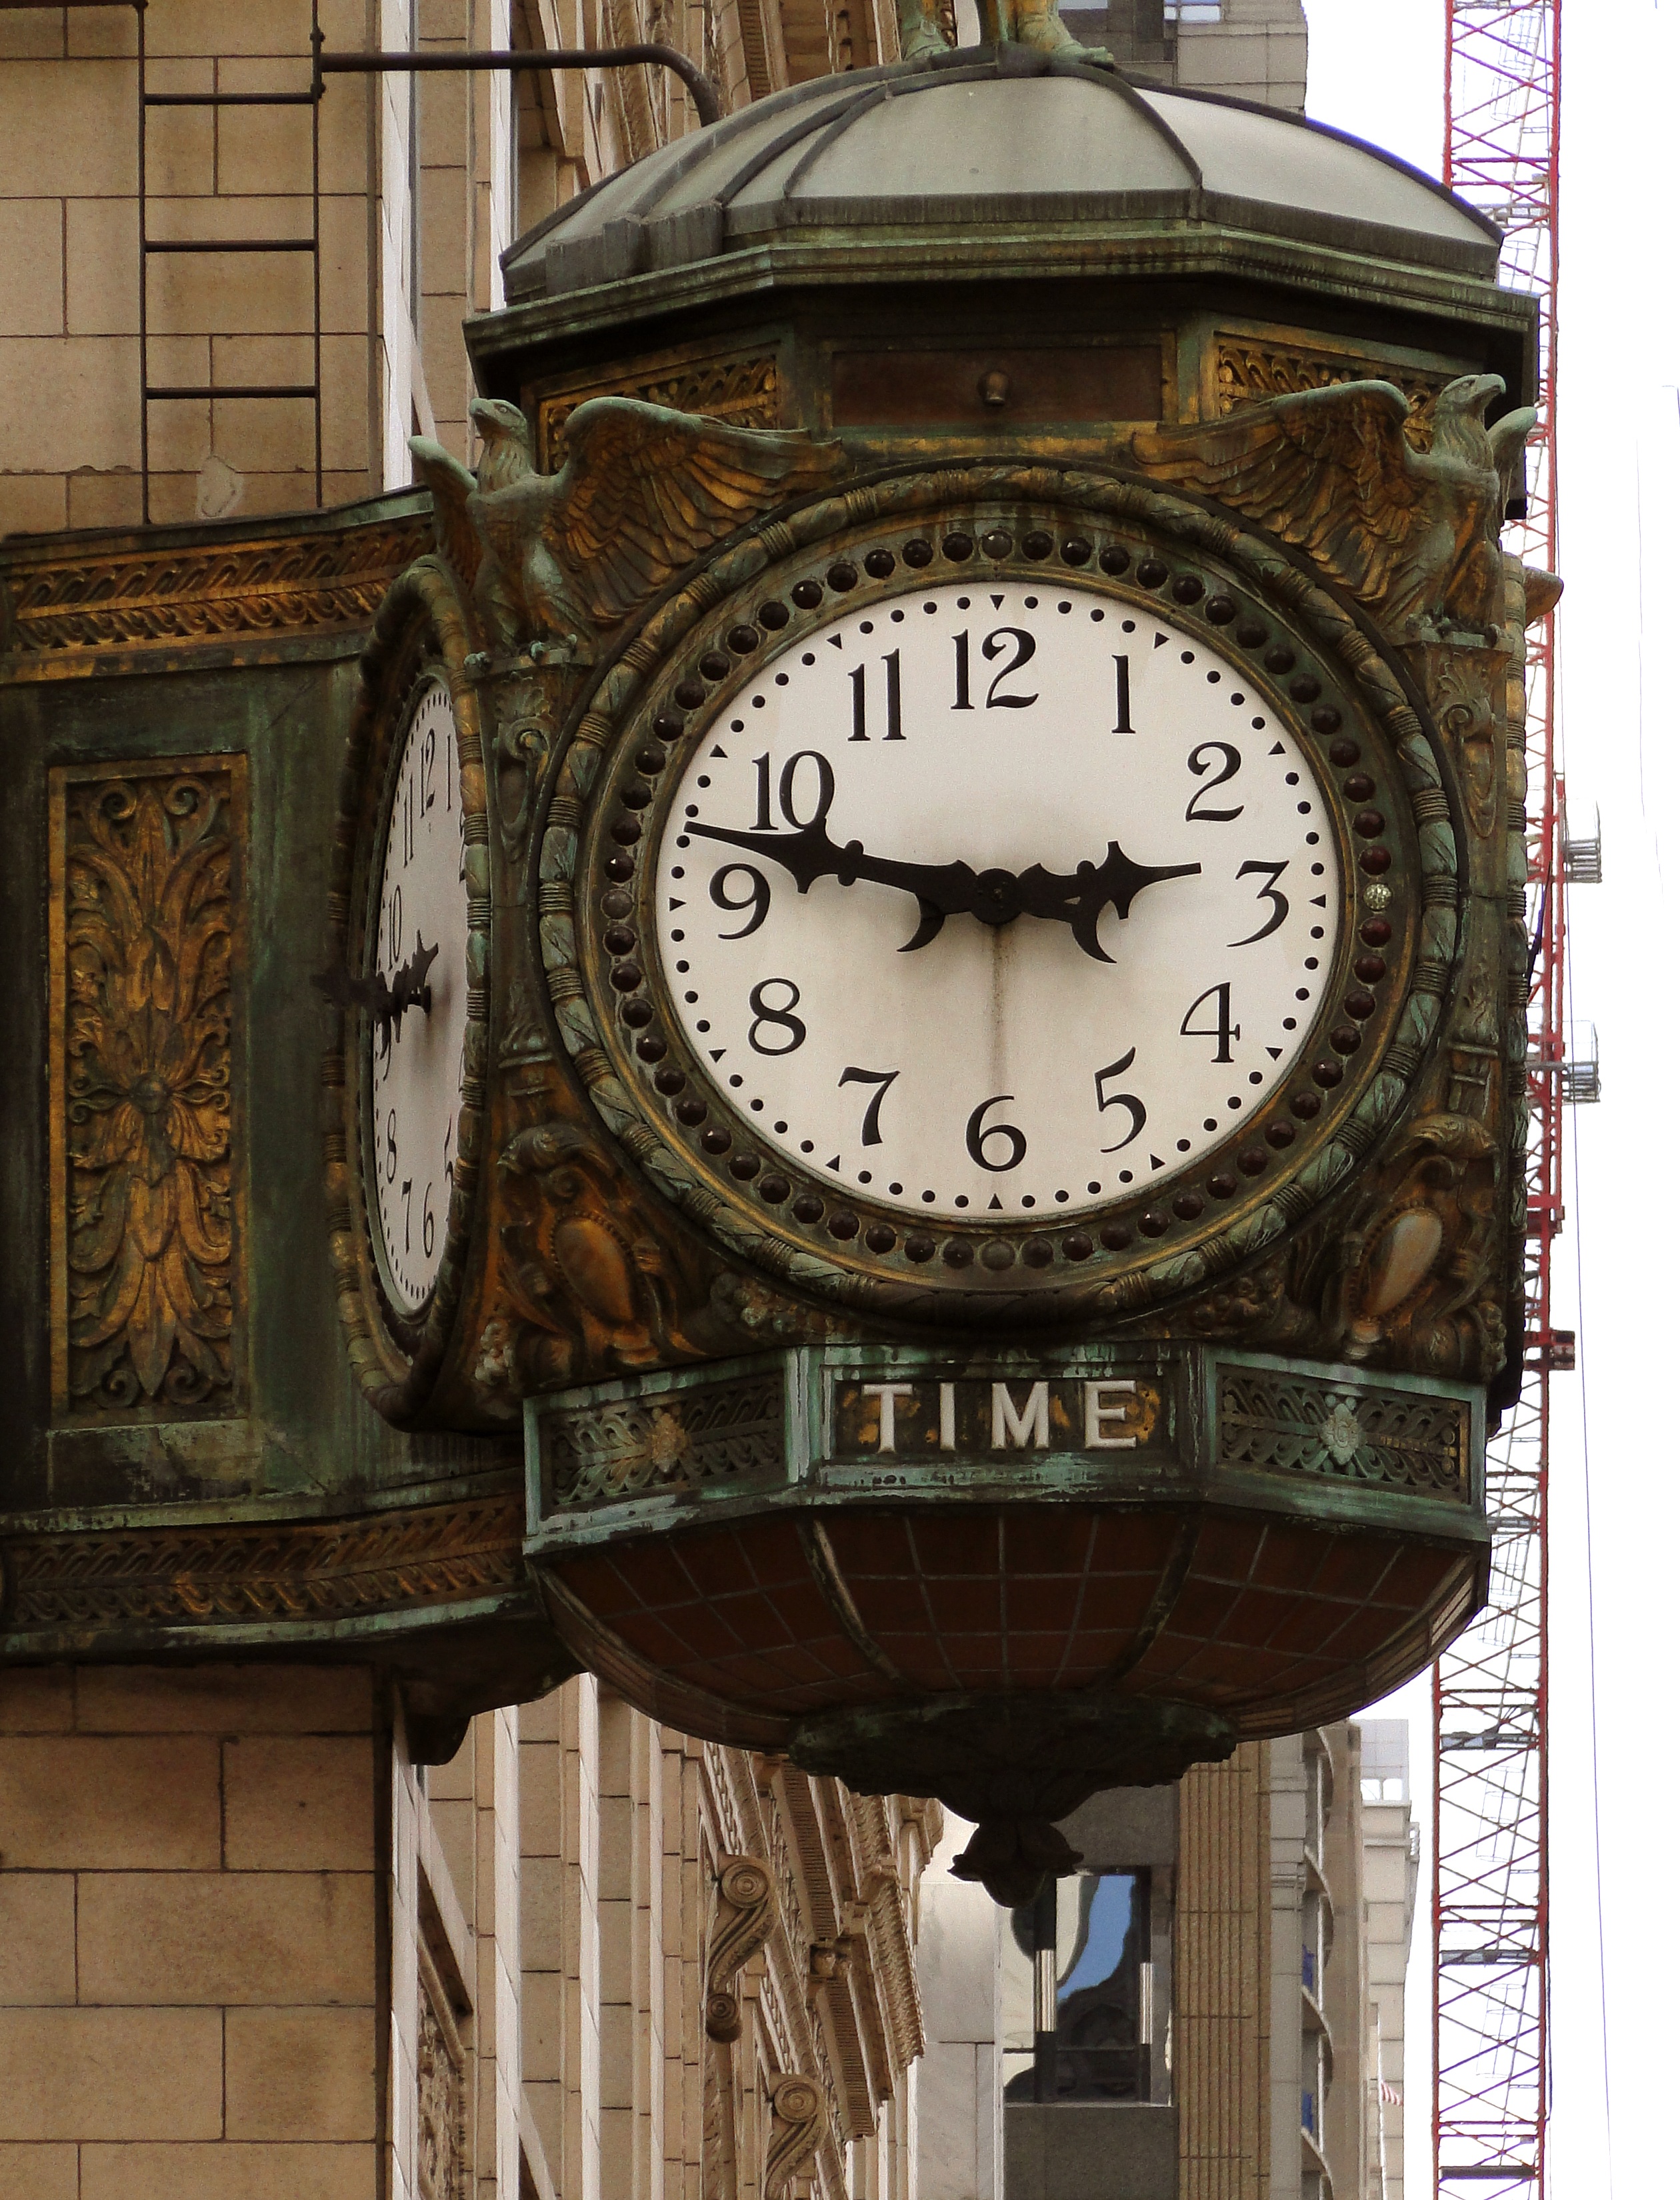
clock, time, furniture, decor, minute, wall clock, clock tower, clocks, hours, elapsed time, measurement of time, clock shield, clock tips, the town clock, large clock, external clock, home accessories